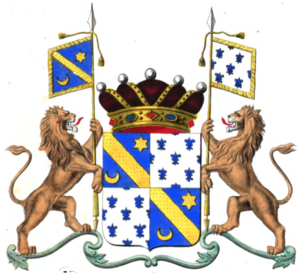
Armoiries de la famille Benoist de Gentissart
La famille de Benoist olim Benoist est une famille subsistante de la noblesse belge et de la noblesse française, anoblie en 1778. Elle est composée de deux branches : la branche aînée de Benoist et la branche cadette de Benoist de Gentissart.